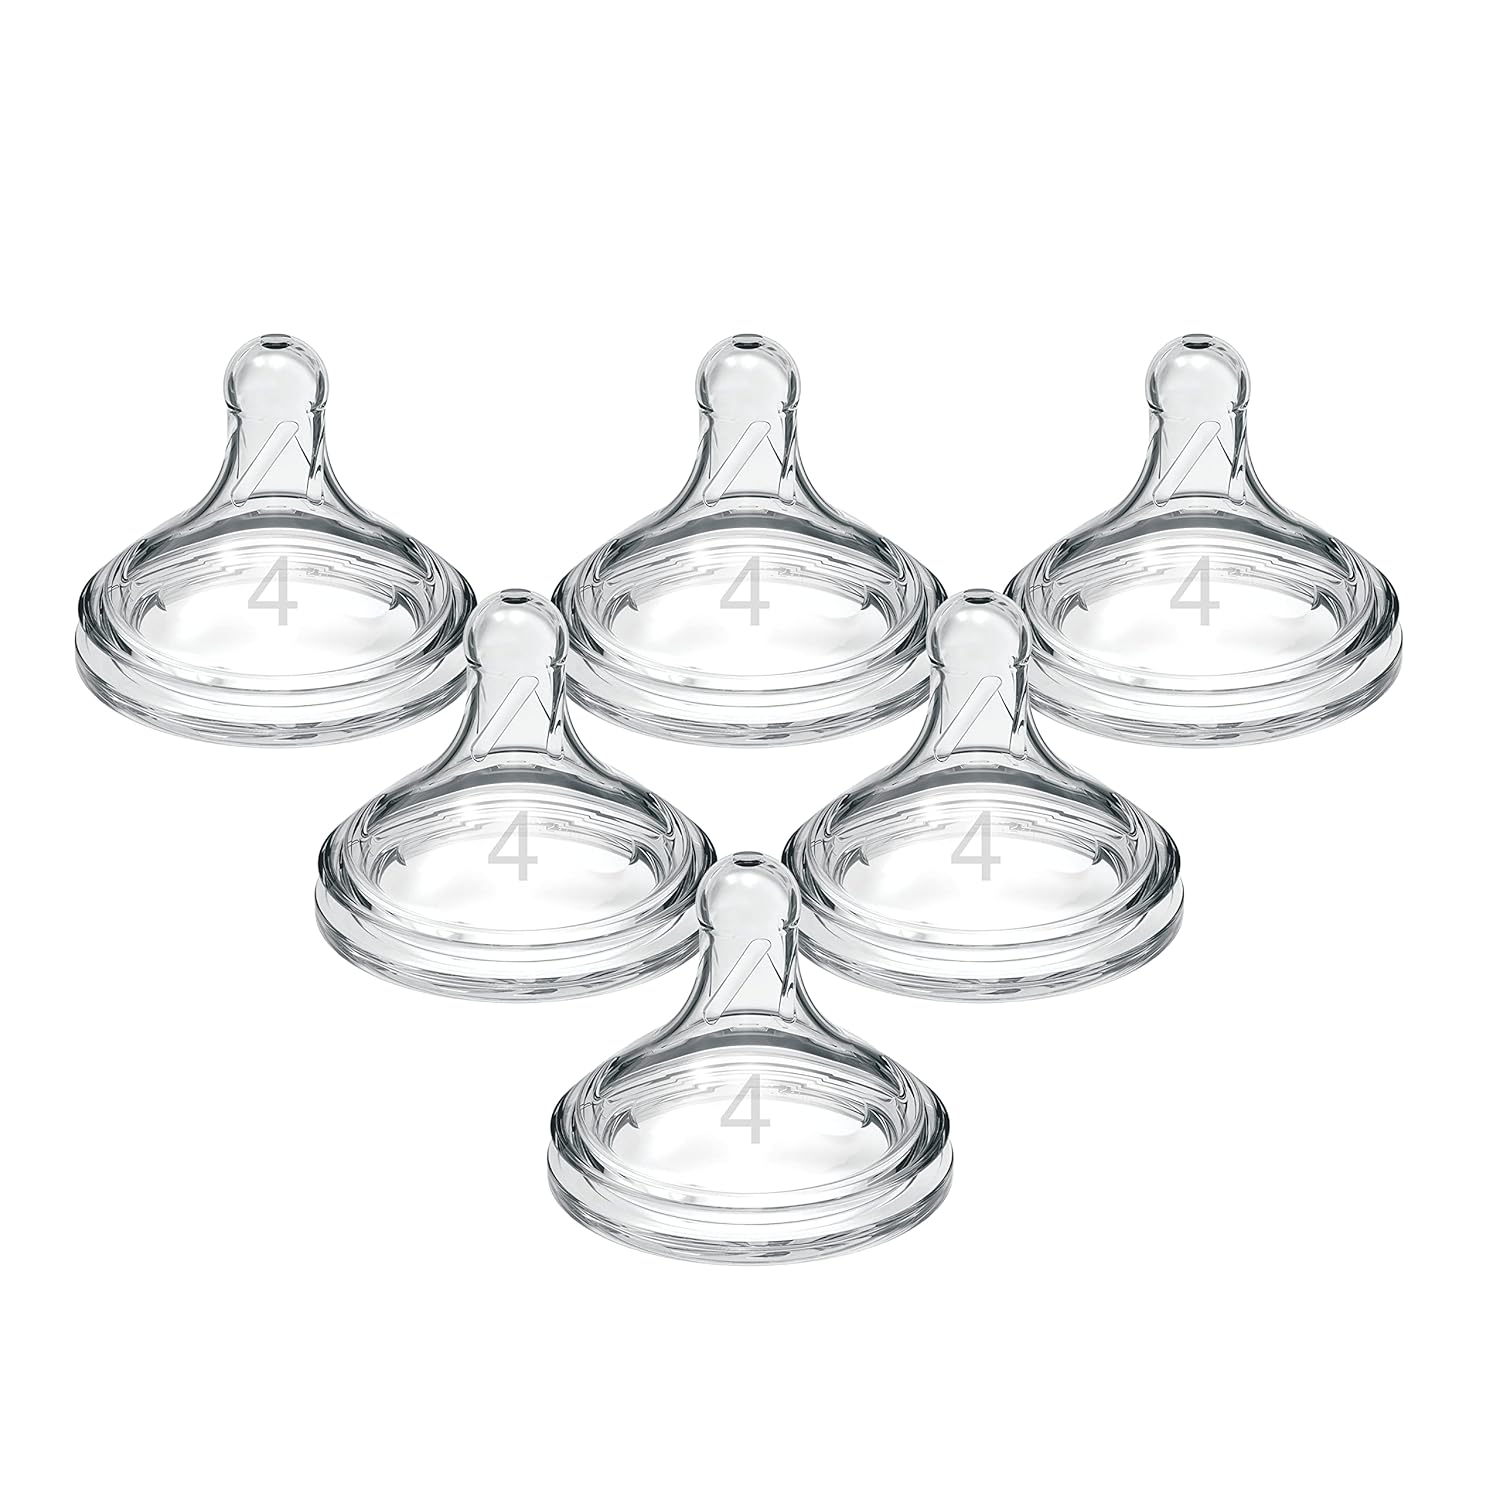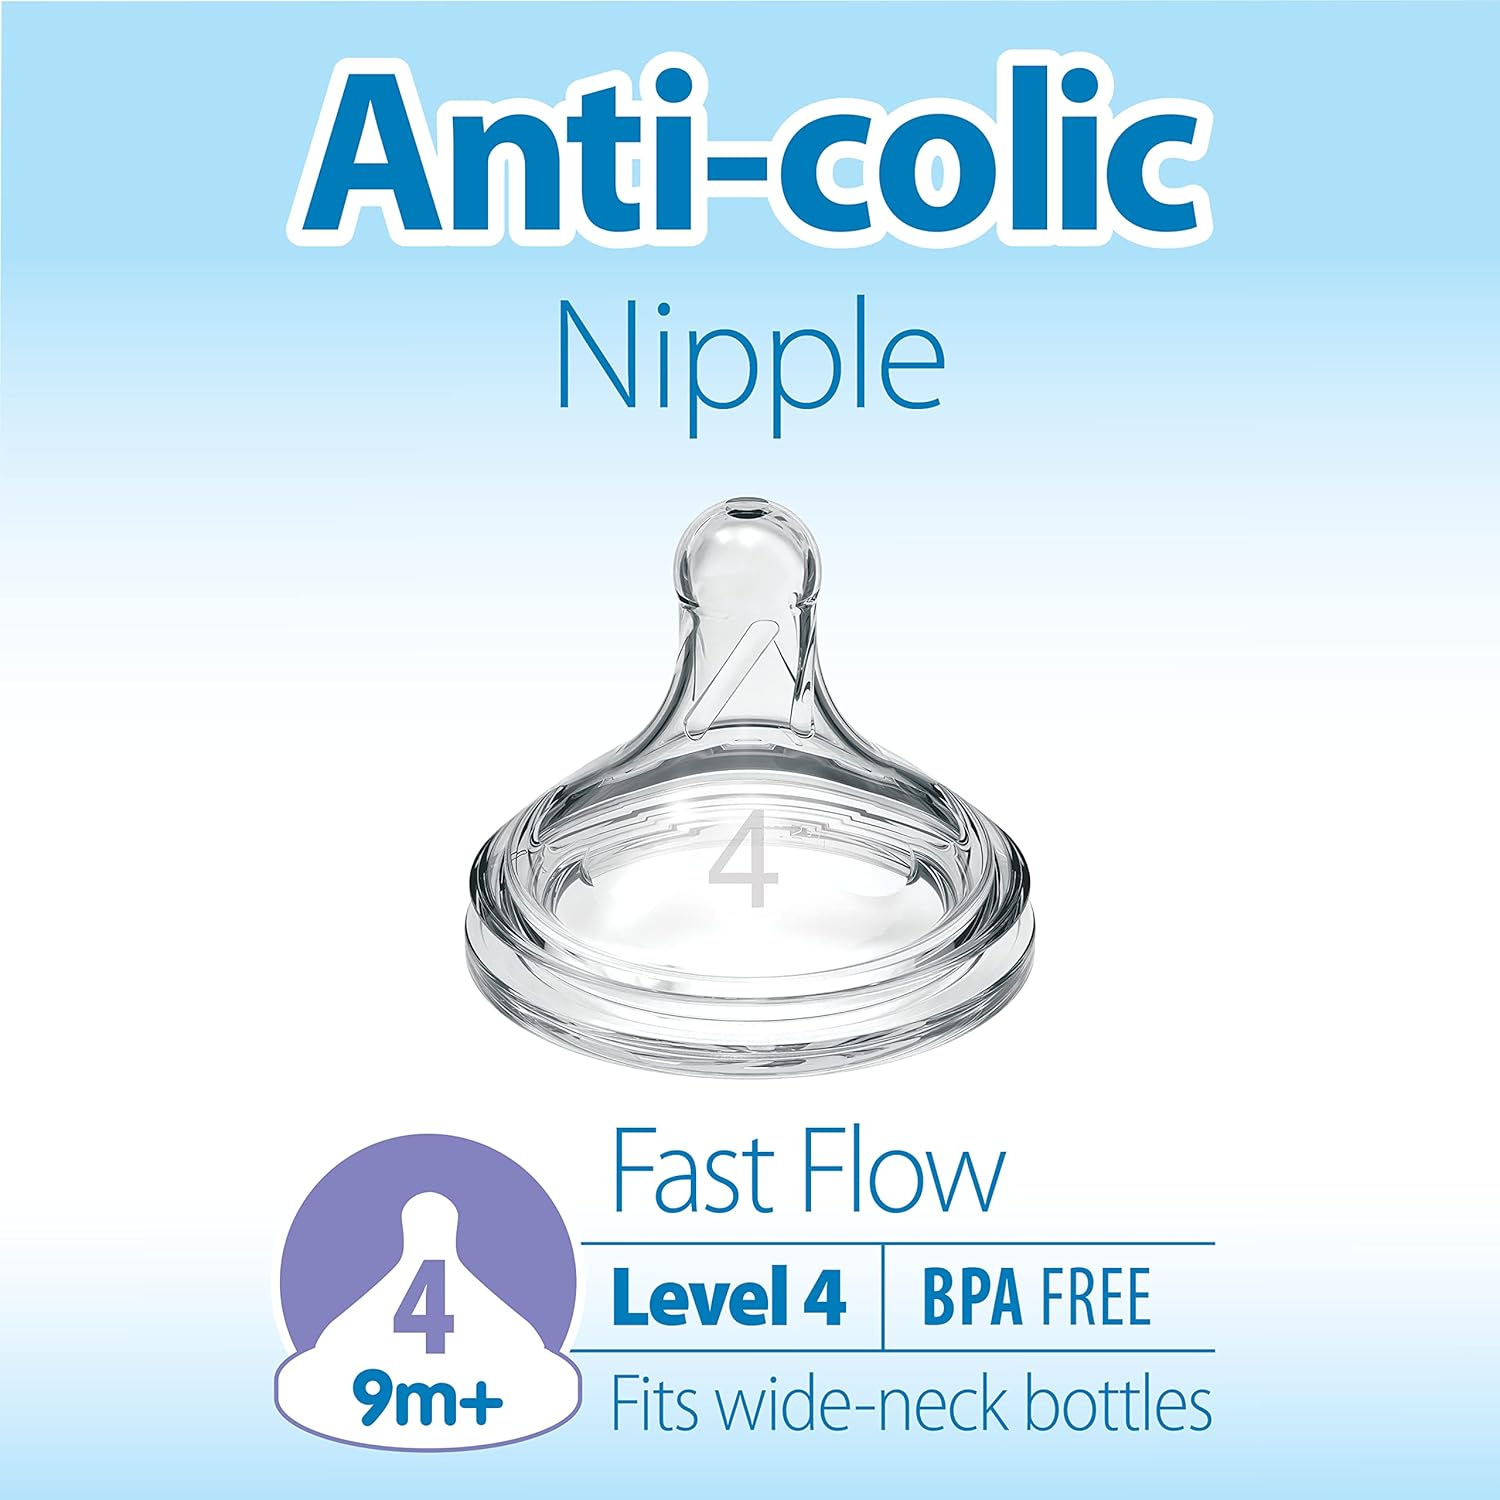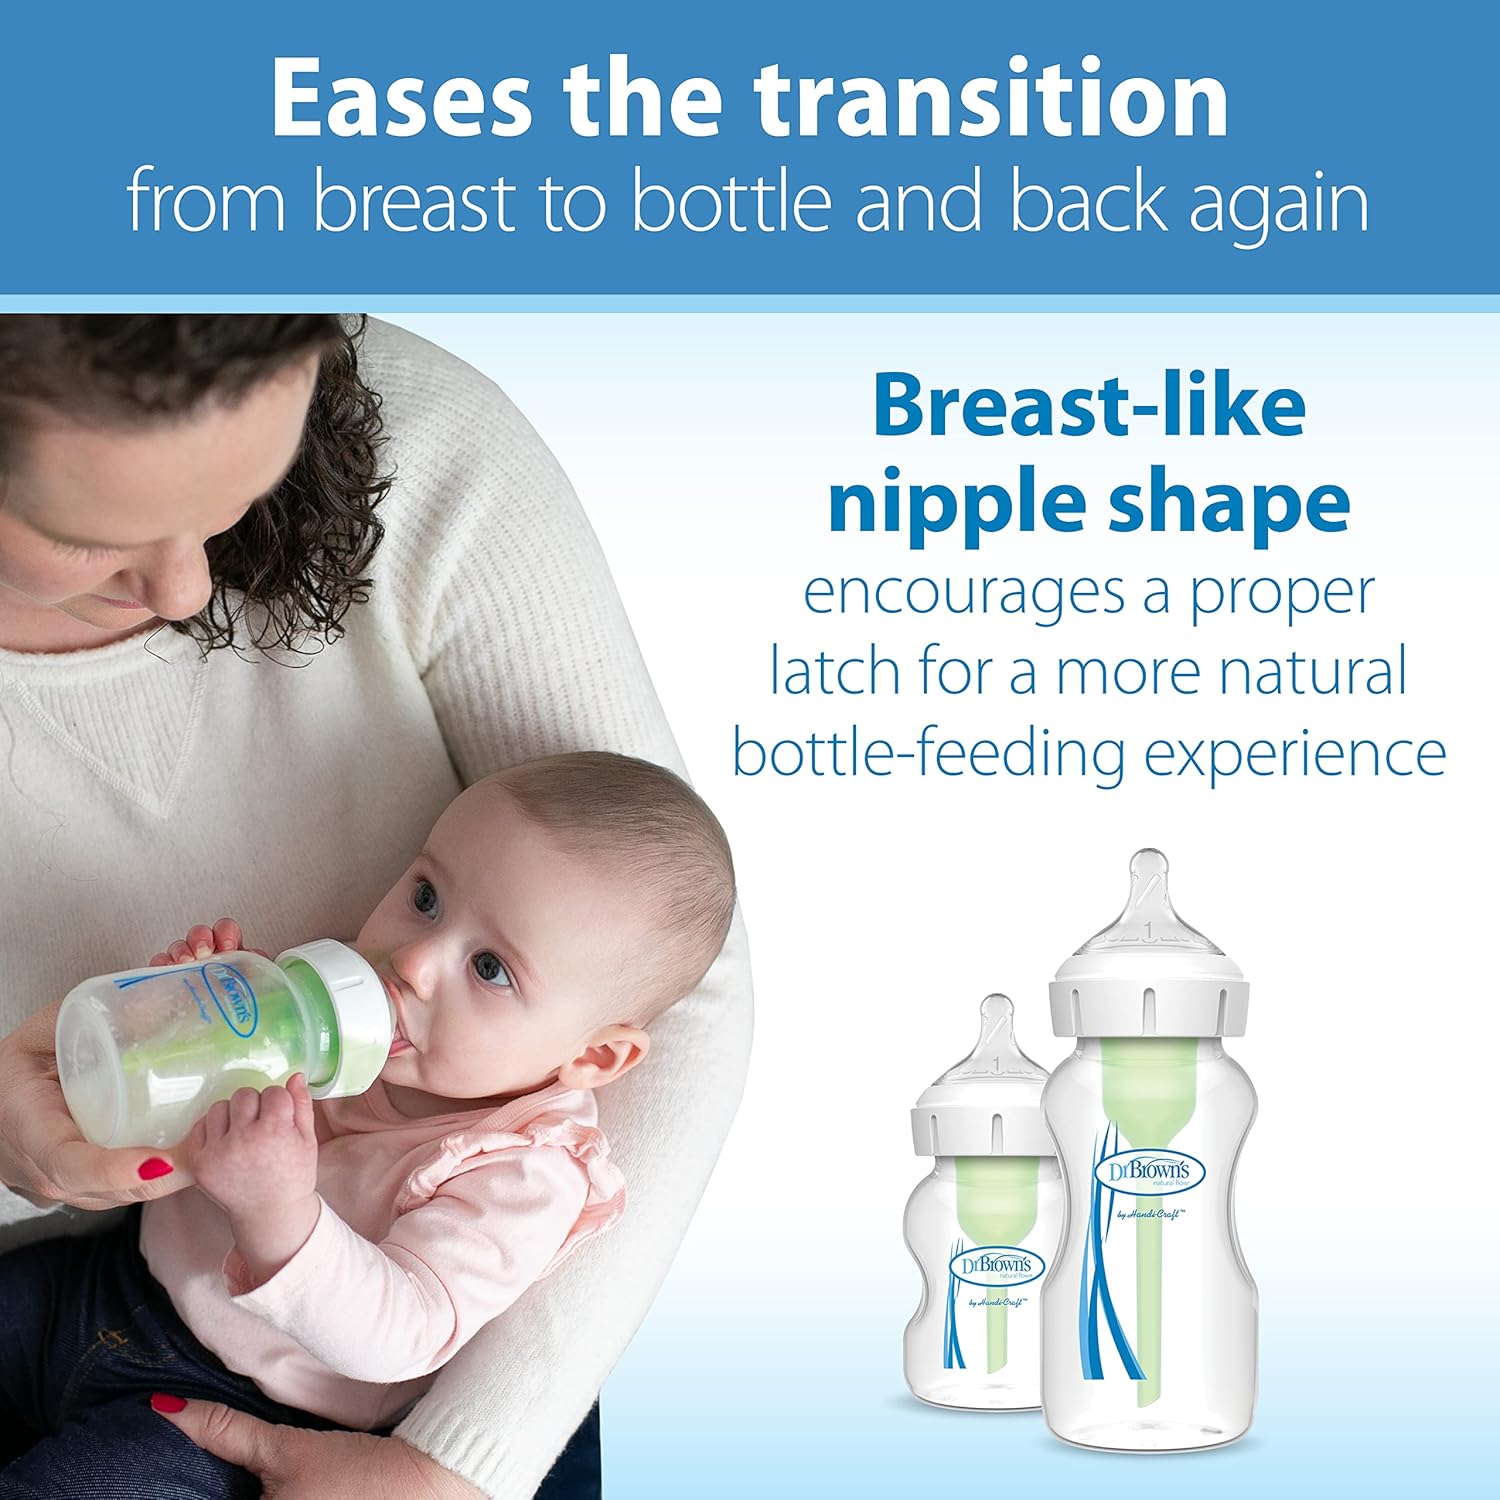
Dr. Brown’s Natural Flow Level 4 Wide-Neck Baby Bottle Silicone Nipple, Fast Flow, 9m+, 100% Silicone Bottle Nipple, 6 Pack
Category: Baby
Dr. Brown’s Natural Flow® Level 4 Nipple is the fastest flow for babies 9 months+. Dr. Brown’s® Level 4 Nipple, together with the Anti-Colic internal vent system, is clinically proven to reduce colic. Dr. Brown’s® bottle and nipple provide a more comfortable feeding experience for baby by decreasing spit-up, burping and gas. This vacuum-free feeding is closest to breastfeeding and Dr. Brown’s® Fast Flow Nipples provide a consistent flow so baby can feed at their own pace. The breast-like nipple shape encourages a proper latch for a more natural bottle feeding experience and eases the transition from breast to bottle and back again. The Level 4 Nipple and Anti-Colic vent system is proven to help preserve bottle milk nutrients and aid in digestion for a better night’s sleep. Made of super-soft, 100% silicone, the Level 4 Nipple fits all Dr. Brown’s® Options+™ wide-neck bottles. The suggested age range for the Level 4 Nipple is 9 months+, but baby’s preferred flow rate may vary. Safe for use in dishwasher (top rack only), electric and microwave sterilizers or boiling water. BPA free.
Features: FAST FLOW WIDE-NECK NIPPLE FOR BABY. Dr. Brown’s Fast Flow Nipple is the fastest flow for babies 9m+. | ANTI-COLIC BABY BOTTLE WITH NIPPLE. Level 4 Nipple, with Anti-Colic internal vent system, is clinically proven to reduce colic. Decreases spit-up, burping and gas and provides a more comfortable feeding experience for baby. | CONSISTENT FLOW RATE. Vacuum-free feeding is closest to breastfeeding and Dr. Brown’s Fast Flow Nipples provide a consistent flow so babies can feed at their own pace. | DEPENDABLE NIPPLE FLOW. Each nipple level provides clinical consistency within the flow rate, so baby’s feeding experience is constant and comfortable. | BREASTFEEDING SILICONE NIPPLE. The breast-like nipple shape encourages a proper latch for a more natural bottle feeding experience and eases the transition from breast to bottle and back again. | PRESERVES NUTRIENTS. The Level 4 Nipple and Anti-Colic vent system is proven to help preserve bottle milk nutrients and aid in digestion for a better night’s sleep. | SOFT 100% SILICONE. Silicone nipple fits all Dr. Brown’s Options+ wide-neck bottles. | DISHWASHER SAFE. Safe for use in dishwasher (top rack only), electric and microwave sterilizers or boiling water. BPA Free.